Pirro Ligorio

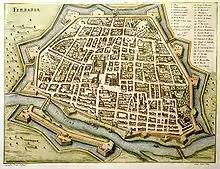
Map of Ferrara, 1600

This period also marked one of Ligorio's most prominent ventures into engineering. Papal duties included protecting the cities in its territory, which involved repairing fortifications in those cities. The duties of a Renaissance architect included consideration of engineering concerns, so Ligorio engaged in these renovations during his time as the Architect of the Vatican. He is particularly remembered for his role in the restoration of the Acqua Vergine, an ancient Roman aqueduct. Its malfunction was forcing Roman citizens to use the unsanitary water of the Tiber River. Ligorio demanded its reconstruction, which began in April 1561 and took approximately five years to complete.